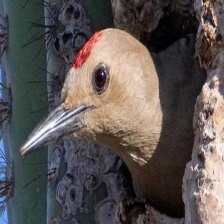
Species: GILA WOODPECKER
Scientific name: MELANERPES UROPYGIALIS